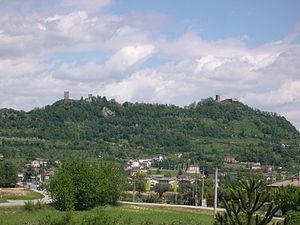
Montecchio Maggiore est une commune italienne de la province de Vicence dans la région Vénétie en Italie.